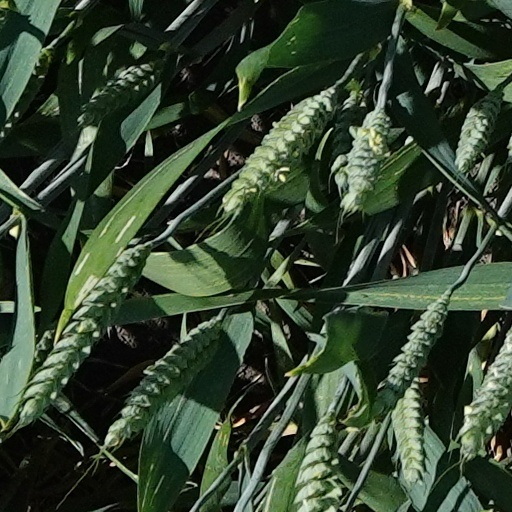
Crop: wheat